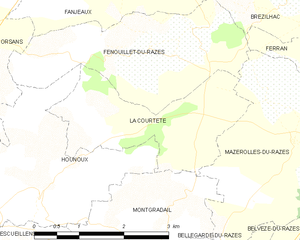
Carte des communes françaises: La Courtète